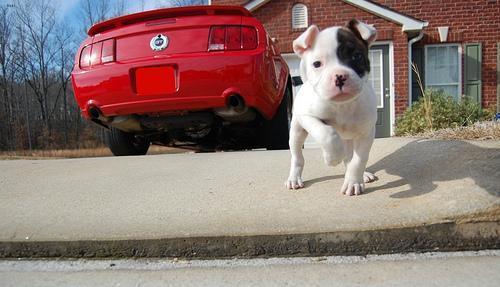
american bulldog